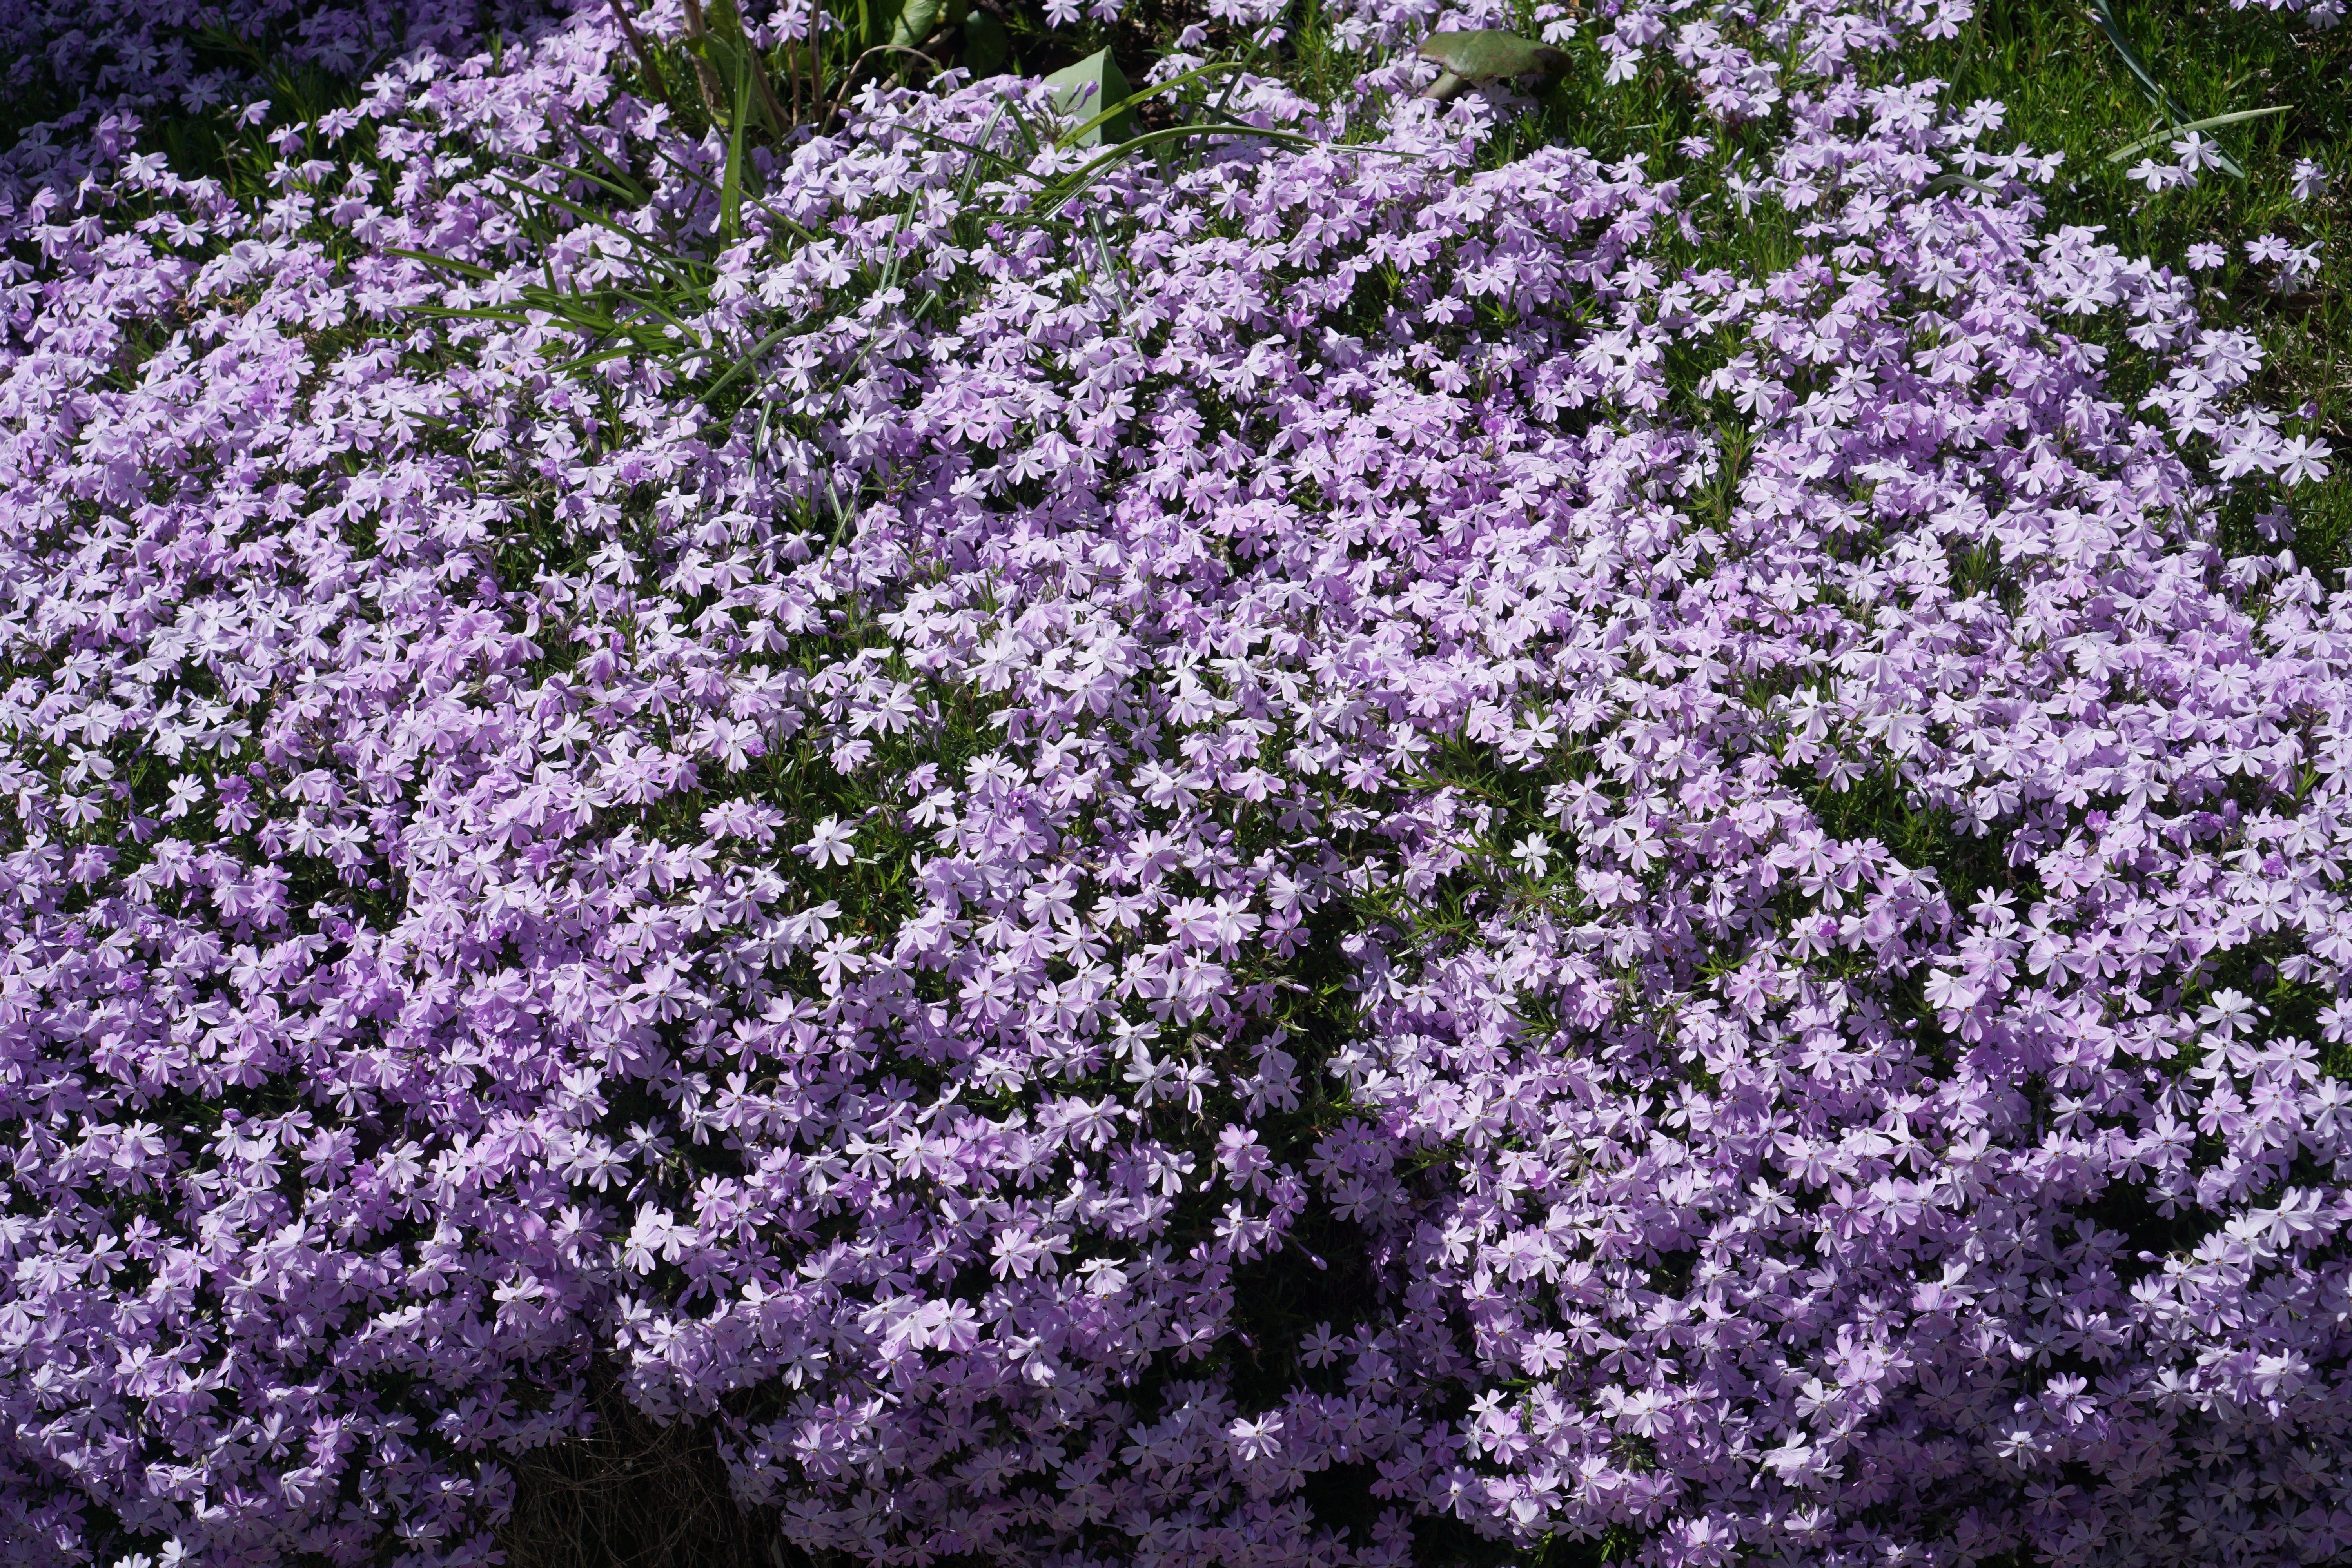
flower, plant, lilac, land plant, breckland thyme, flowering plant, english lavender, alyssum, evergreen candytuft, candytuft, shrub, herb, aubretia, dame's rocket